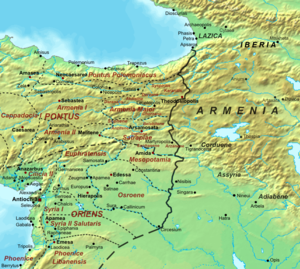
La paix d'Acilisene était un traité entre l'Empire romain d'occident et l'Empire Sassanide entre 384 et 390 qui divisait la Grande Arménie entre ces deux empires. La Perse a reçu la plus grande part. Par ce traité, l'Empire byzantin / Empire romain d'occident a également finalement admis la perte du Royaume d'Ibérie à l'Iran sassanide. À partir de ce moment, l'influence iranienne a de nouveau augmenté en Géorgie orientale, et le zoroastrisme semble être devenu la deuxième religion pratiquée aux côtés du christianisme.
Cette page concerne l'année 503 du calendrier julien.
L’Anabase est une des plus célèbres œuvres de l'auteur grec Xénophon.
Les guerres entre les Perses et les Byzantins sont une série de conflits entre la dynastie perse des Sassanides et l'Empire byzantin. Elles succèdent à une longue série d'affrontements régionaux entre le monde méditerranéen et le monde perse, une des plus longues de l'histoire. Aux guerres gréco-persanes suivent les guerres perso-romaines, qui vont se poursuivre après la séparation de l'empire romain et la création de l'empire byzantin, puis après la conquête musulmane continuer avec les guerres arabo-byzantines.
Voici la liste des traités et accords signés au cours de son histoire par l'Empire Romain d'Orient ou Empire Byzantin. Il s'agit des accords qui ont été passés entre l'Empire Byzantin et une autre puissance, y compris les accords de paix, les accords commerciaux et d'autres types d'accords entre les deux puissances.
L’Adiabène est une région de l'Assyrie en Mésopotamie située entre le Grand Zab et le Petit Zab, deux affluents du Tigre. Elle est située autour de la ville d'Arbèles.